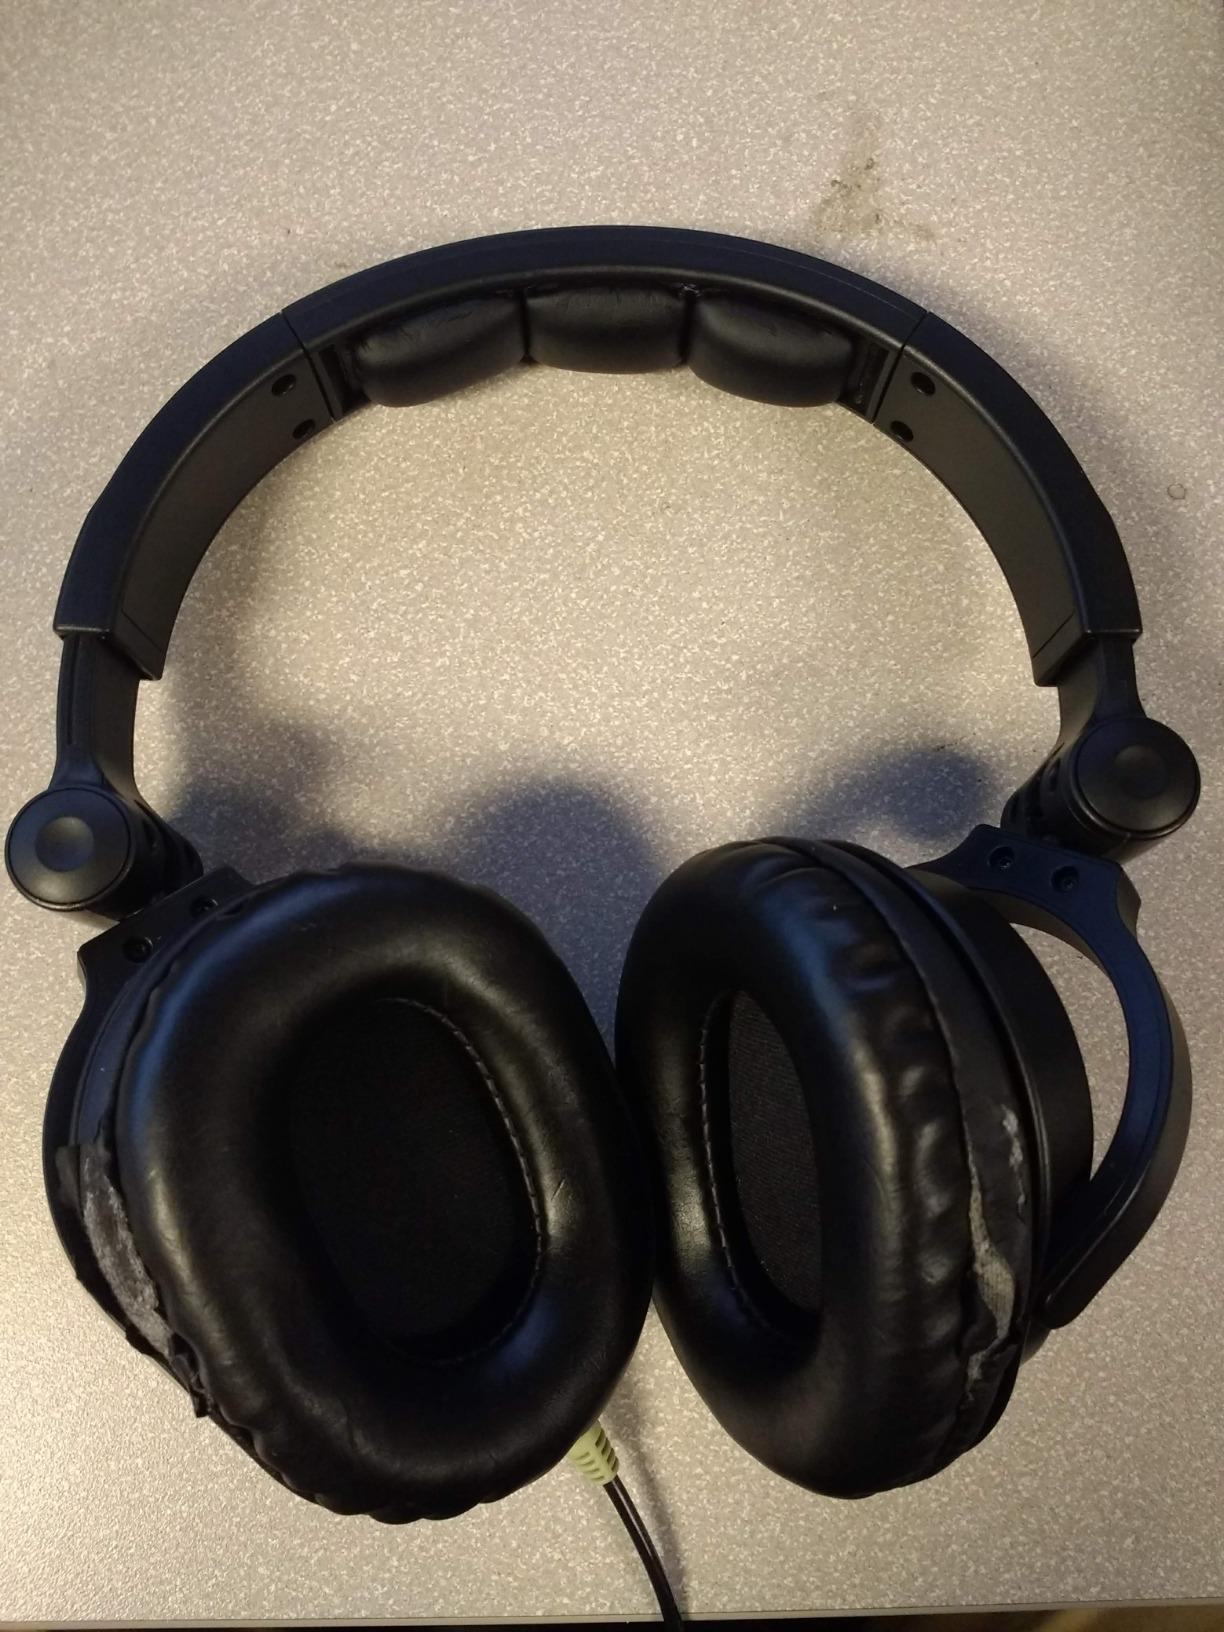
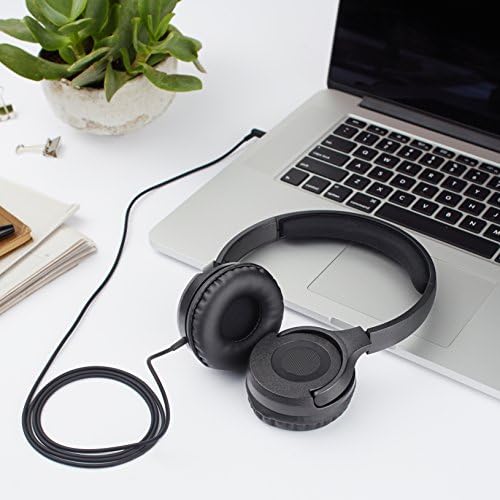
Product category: headphones
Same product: no